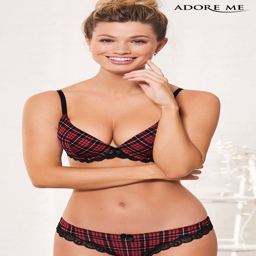
we 're mad about plaid this season !